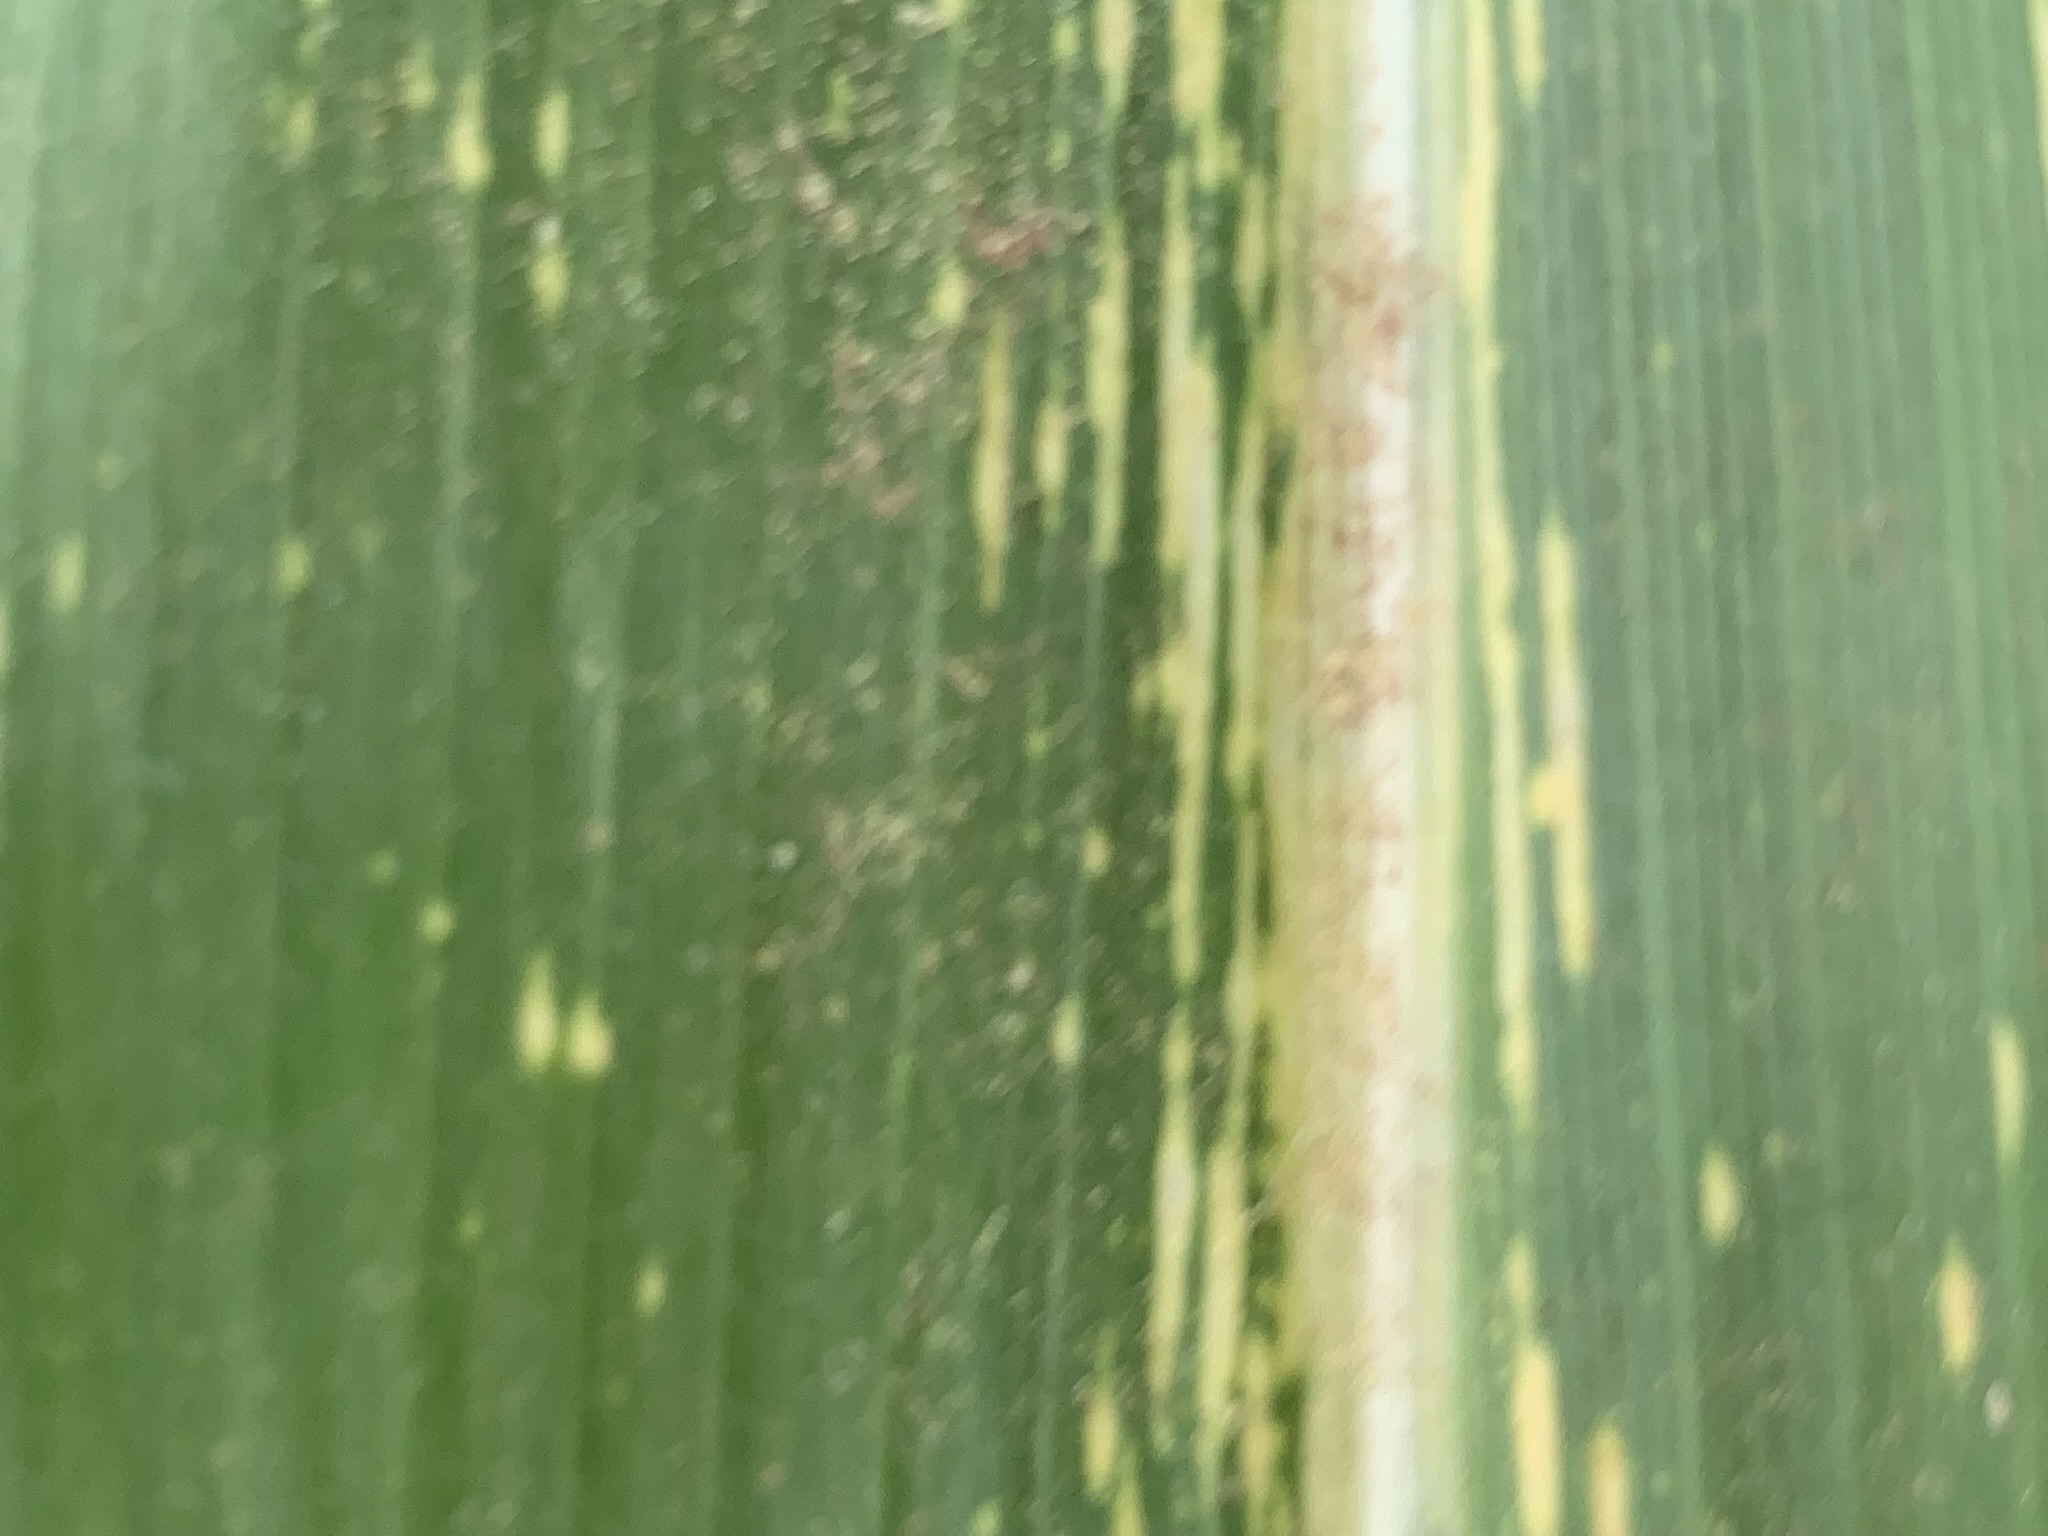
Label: MSV